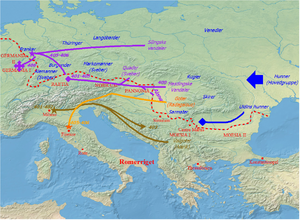
Vandalere / Historie / Kontakt med Romerriget
Kortet illustrerer, hvordan vandalerne sammen med alaner og quader overskred grænsen til Romerriget. To store gotiske grupper var i Norditalien i samme periode, og bidrog til svækkelsen af grænseforsvaret.
Kortet viser vandalernes, alanernes og quadernes vandringer mod den romerske grænse. Desuden ses Alariks visigoter og Radagaisus' goter. Baseret på beskrivelser og kort i Torsten
Vandalerne var en østgermansk stamme eller sammenslutning af stammer. Der er romerske beretninger om dem fra det 1. århundrede, hvor de boede i det nuværende Polen mellem Oder og Wisla. I arkæologien er de knyttet sammen med Przeworsk-kulturen med fund fra slutningen af det 3. århundrede f.Kr. til midten af det 5. århundrede.